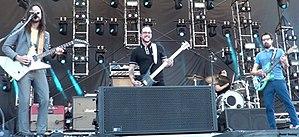
Weezer est un groupe de rock américain, originaire de Los Angeles, en Californie. Le groupe est actuellement composé de trois de ses membres fondateurs : le chanteur et guitariste Rivers Cuomo, le batteur, guitariste et choriste Patrick Wilson et le claviériste, guitariste et choriste Brian Bell. Ses titres les plus connus sont Undone - The Sweater Song, Buddy Holly, Hash Pipe, Island in the Sun, Beverly Hills, Pork and Beans et Perfect Situation. Son style est situé entre le rock alternatif et la power pop.